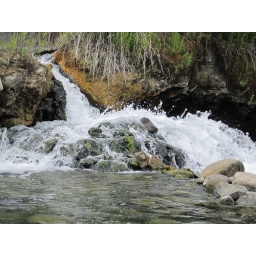
Unbearably hot water heated by under ground thermal energy cascades into a chilly river.